Alamgir II

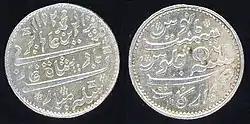
Silver rupee issued in the name of Alamgir II, date of AH 1172 (c. 1758).

The newly appointed Mughal Grand Vizier after Ahmad Shah Durrani's invasion was Najib-ud-Daula who tried to consolidate the remains of the Mughal Empire by uniting distant Faujdars (commanders), Nawab's and Nizams into a common cause against the Marathas. Fearing their wrath the deposed Imad-ul-Mulk aligned himself with the Maratha leader Sadashivrao Bhau and launched a counterattack against Najib-ud-Daula which lasted 15 days and resulted in the defeat of Najib-ud-Daula who was driven north.